Montgomery College

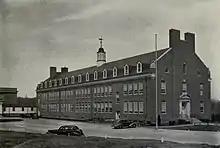
BCC High School where the college started, and which lends its tower to the school crest

Eight weeks after classes were first held in the new building, the school building burned to the ground around 2:45a.m. on November 6, 1908. The fire forced almost 200 students in the second floor dormitory to escape the building. As there were no fire escapes, the students climbed out of windows using ropes intended for that purpose. The fire was caused by gas leak in the first-floor kitchen. At the time, Takoma Park did not have a fire station; the closest one was located nearly two miles away in Brightwood.